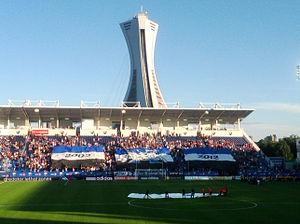
Bannière soulignant le 10ème anniversaire des Ultras Montréal au Stade Saputo le 8 juillet 2012 lors du match entre l'Impact de Montréal et le Columbus Crew.